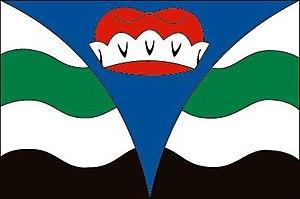
Vápenný Podol est une commune du district de Chrudim, dans la région de Pardubice, en République tchèque. Sa population s'élevait à 239 habitants en 2017.